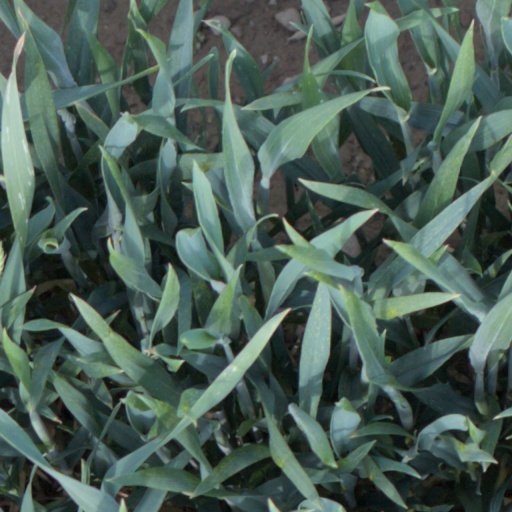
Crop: wheat